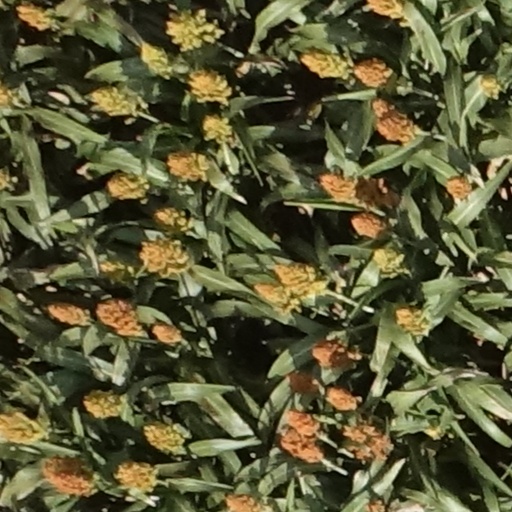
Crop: sorghum